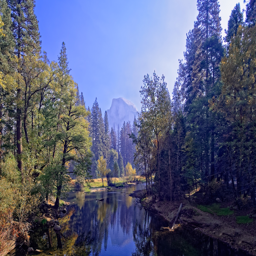
autumn news and notes --